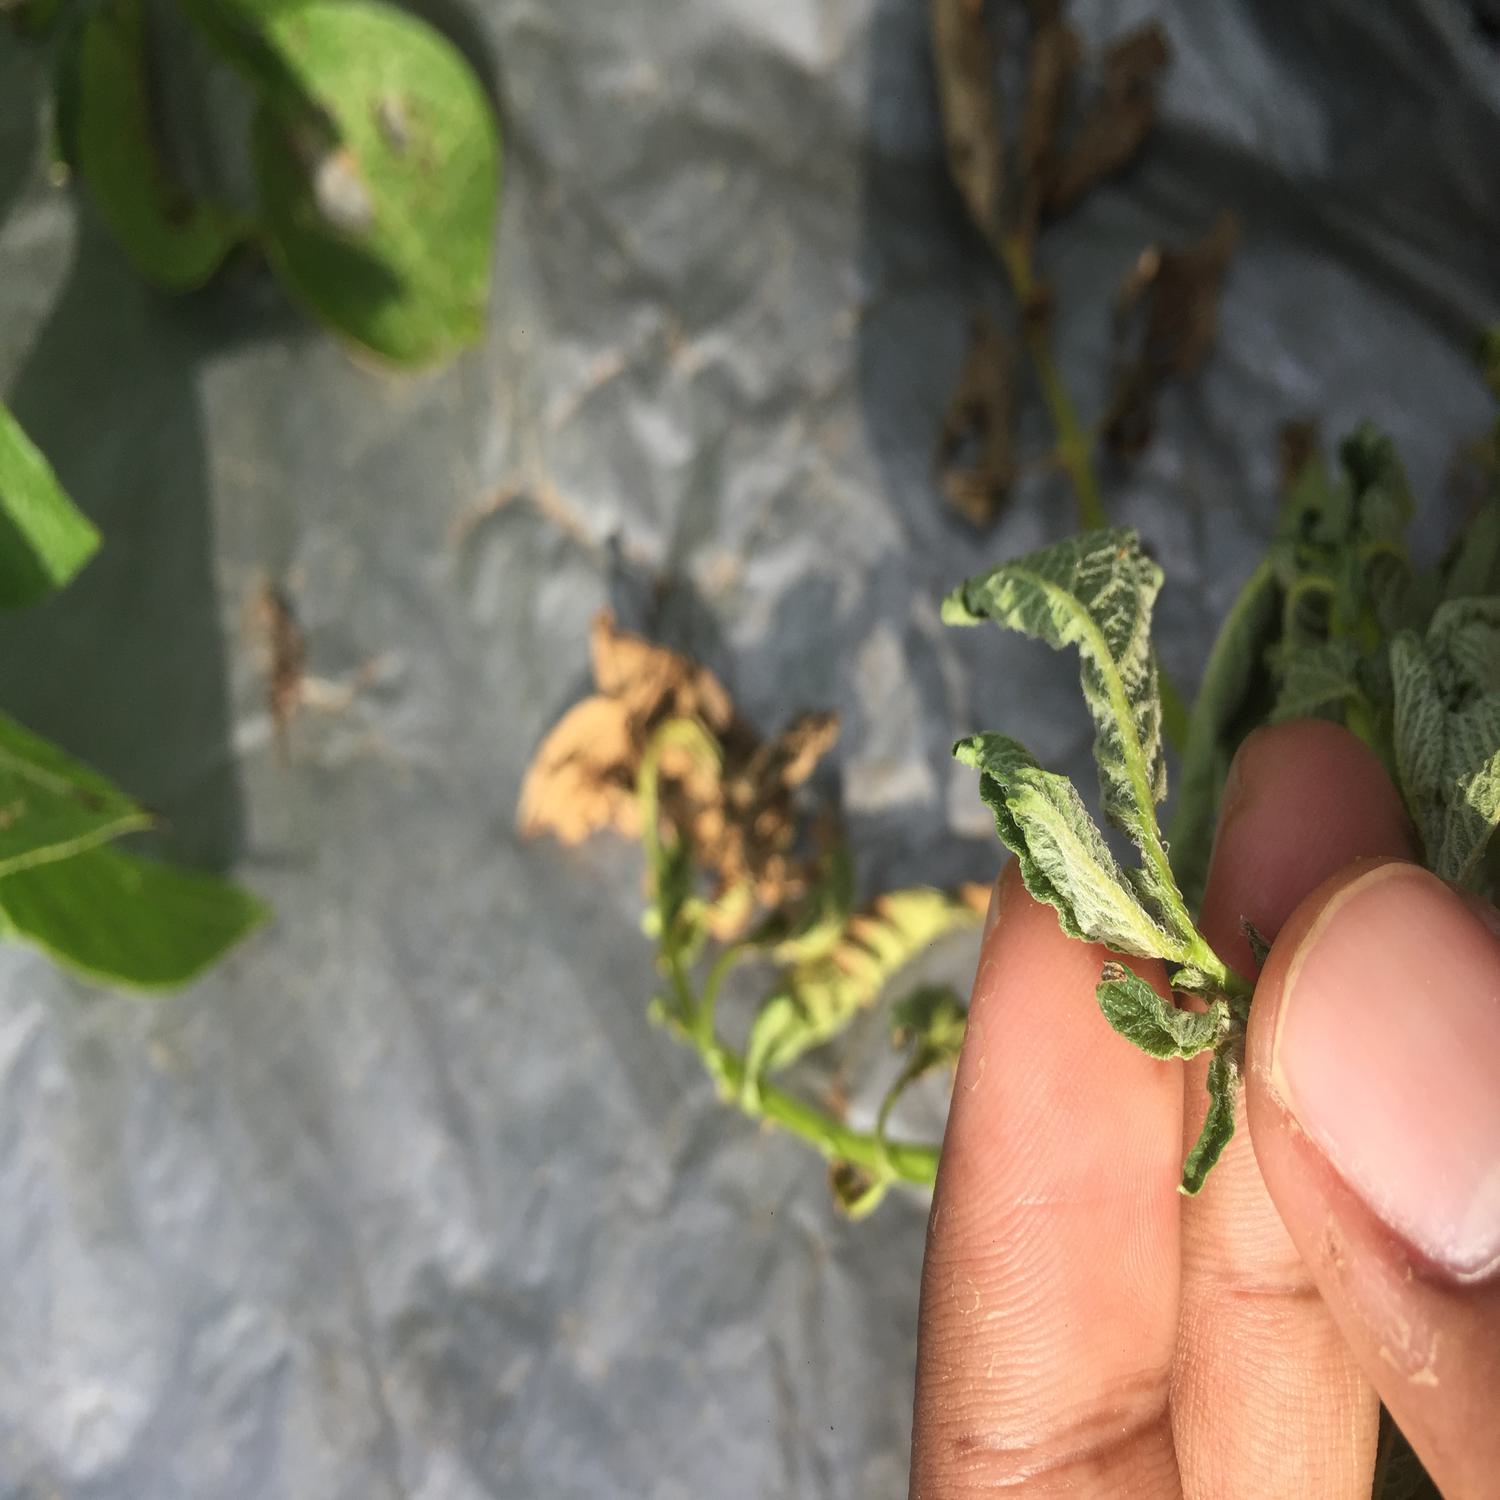
Label: Bacteria